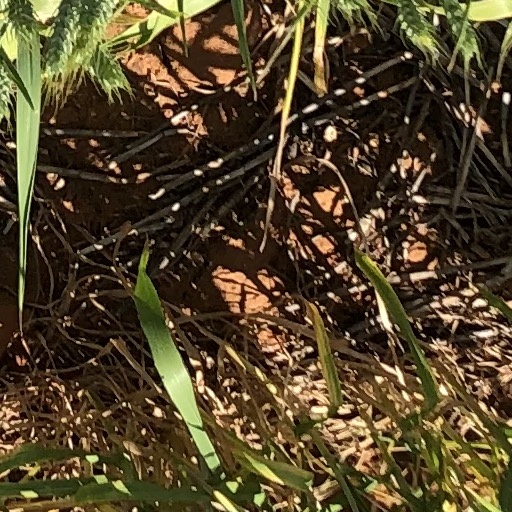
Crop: wheat